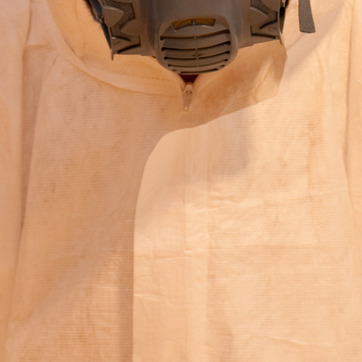
Material: plastic